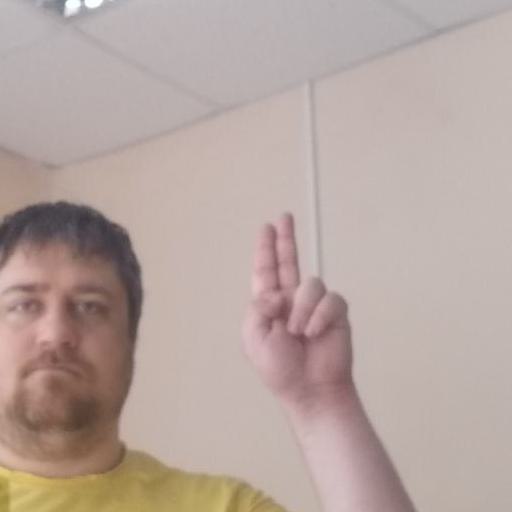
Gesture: two_up